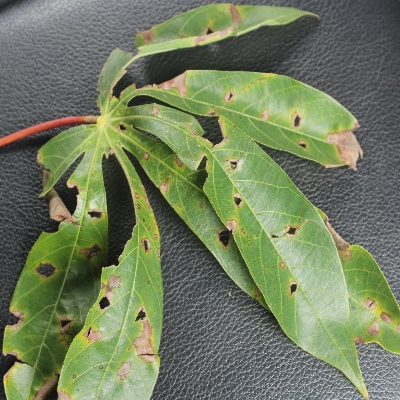
Crop: Cassava
Condition: brown spot